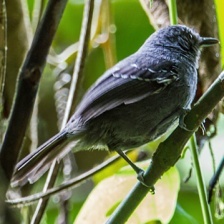
Species: ANTBIRD
Scientific name: THAMNOPHILIDAE